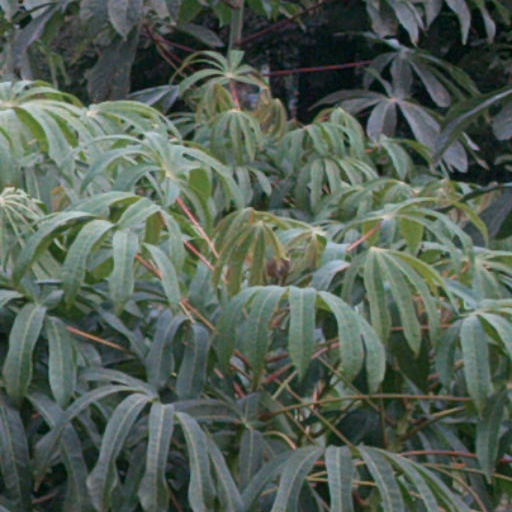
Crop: cassava